Will Hall (writer)

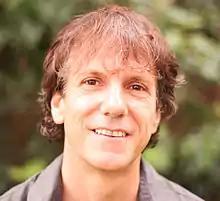
Will Hall, 2013

Will Hall (born 1966) is an American mental health advocate, counselor, writer, and teacher. Diagnosed with schizophrenia, he is involved in the recovery approach in mental health and is an organizer within the psychiatric survivors movement. Hall advocates the recovery approach to mental illness and is involved in the treatment and social response to psychosis.